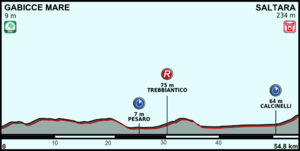
La 8ᵉ étape du Tour d'Italie 2013 s'est déroulée le samedi 11 mai 2013. Il s'agit d'un contre-la-montre individuel d'une distance de 55,5 km, entre les villes Gabicce Mare et Saltara. La victoire est revenue au Britannique Alex Dowsett, devant son compatriote Bradley Wiggins et l'Estonien Tanel Kangert. Le classement général et celui du meilleur jeune sont chamboulés. L'Italien Vincenzo Nibali, l'un des favoris de l'épreuve, s'empare du maillot rose. Il est suivi dans ce classement par la plupart des autres favoris : Cadel Evans, Robert Gesink, Bradley Wiggins, Michele Scarponi et Ryder Hesjedal. Le Néerlandais Wilco Kelderman, plus rapide que le Polonais Rafał Majka, lui rafle le maillot blanc. Le podium de ce classement est complété par l'Italien Fabio Aru.